The Woman of Ahhs: A Self-Portrait by Victoria Fleming

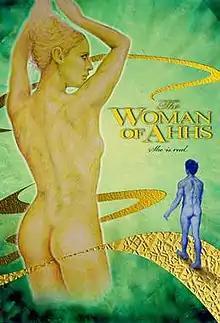

The Woman of Ahhs: A Self-Portrait by Victoria Fleming – also known as The Woman of Ahhs – is a 2008 Canadian dramatic comedy film directed by B. P. Paquette and starring Darryl Hunter, Holly O'Brien, and Stephanie Dixon. Set predominantly in Montreal, the film is a parody of "The Wizard of Oz", and contains performances of original songs, including "Not Bad (Not Bad at All)" by legendary bluesman Mel Brown (guitarist), wherein the lyrics comment upon and propel the narrative, as do a triad of contemporary dance performances by celebrated Cirque du Soleil choreographer Debra Brown. "The Woman of Ahhs" is the second panel in Paquette's triptych on "the psychology of romantic love," preceded by "A Year in the Death of Jack Richards" (2004), and followed by "The Anonymous Rudy S." (2019).